Cedar Rapids, Iowa

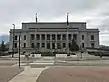
Linn County Courthouse

Cedar Rapids is one of the largest cities in the world for corn processing. The grain processing industry is Cedar Rapids' most important sector, directly providing 4,000 jobs that pay on average $85,000, and also providing 8,000 indirectly. Fortune 500 company Collins Aerospace and trucking company CRST are based in Cedar Rapids, and Aegon has its United States headquarters there. A large Quaker Oats mill, one of the four that merged in 1901 to form Quaker Oats, dominates the north side of downtown. Other large companies that have facilities in Cedar Rapids include Archer Daniels Midland, Cargill, General Mills, Toyota Financial Services and Nordstrom. Newspaperarchive, based in Cedar Rapids, is the largest newspaper archive in North America with a repository of more than 150 million pages assembled over 250 years; it was taken offline for two days by the 2008 flood.